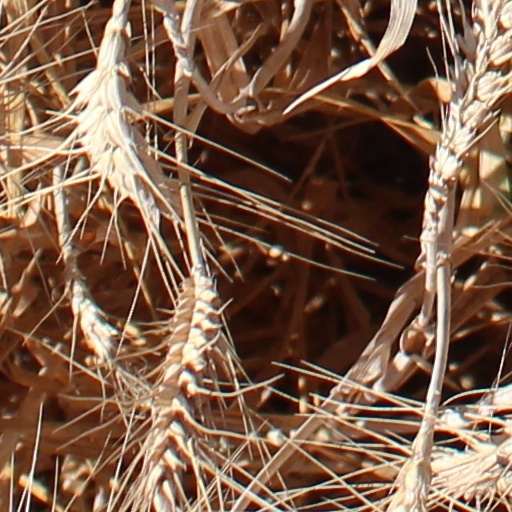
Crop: wheat